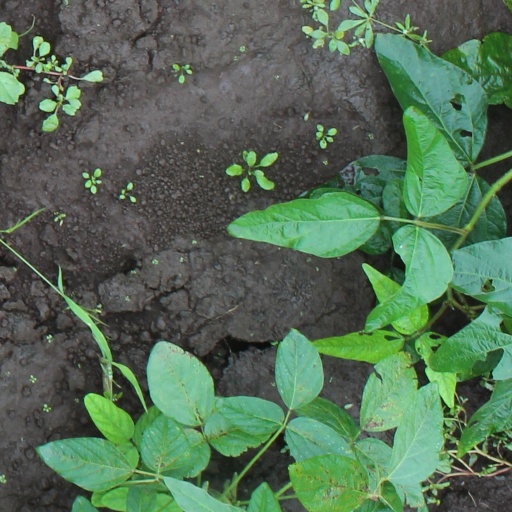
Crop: soybean